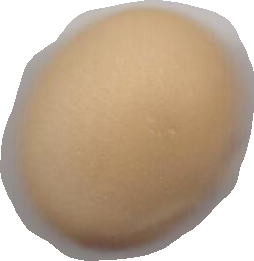
Variety: Grobogan